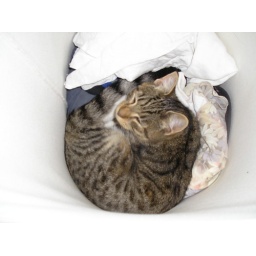
cat sleeping in laundry basket